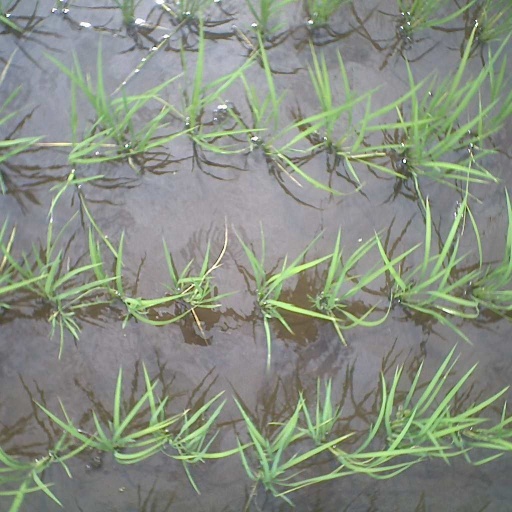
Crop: rice